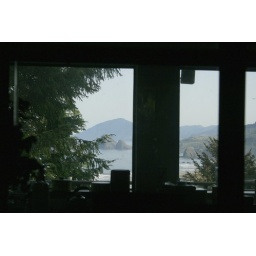
Yes, windows in the wall between kitchen and bedroom...with venetian blinds.